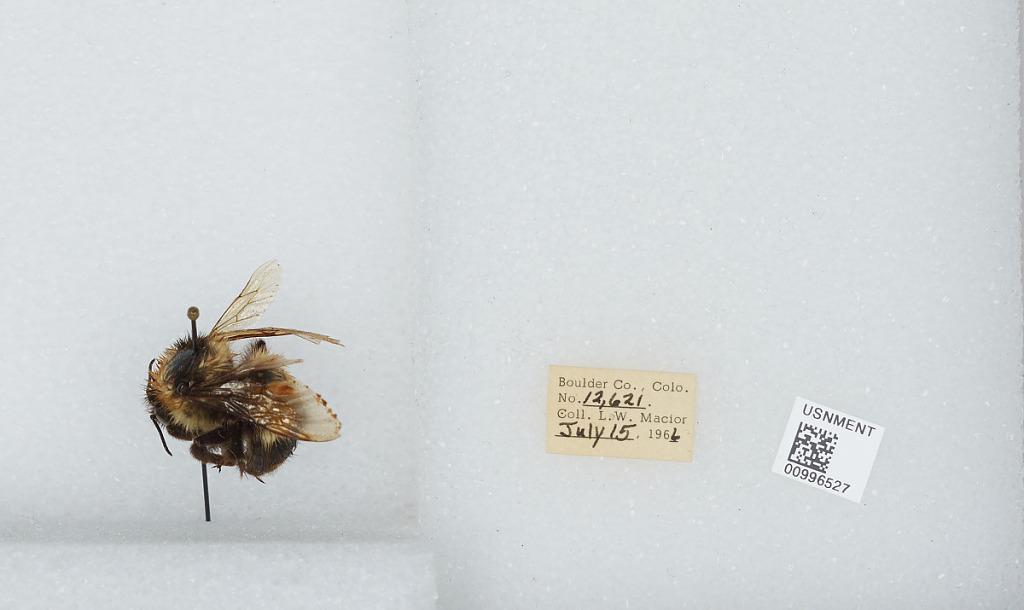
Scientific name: Bombus (Alpinobombus) balteatus Dahlbom
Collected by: L. Macior
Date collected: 1966-7-15
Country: United States
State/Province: Colorado
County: Boulder
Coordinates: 40.0275, -105.252